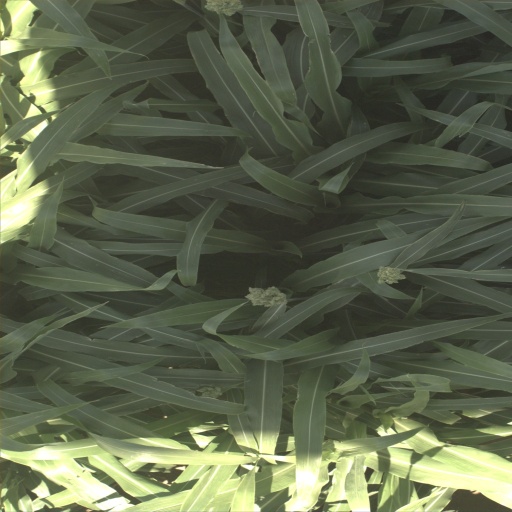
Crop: sorghum